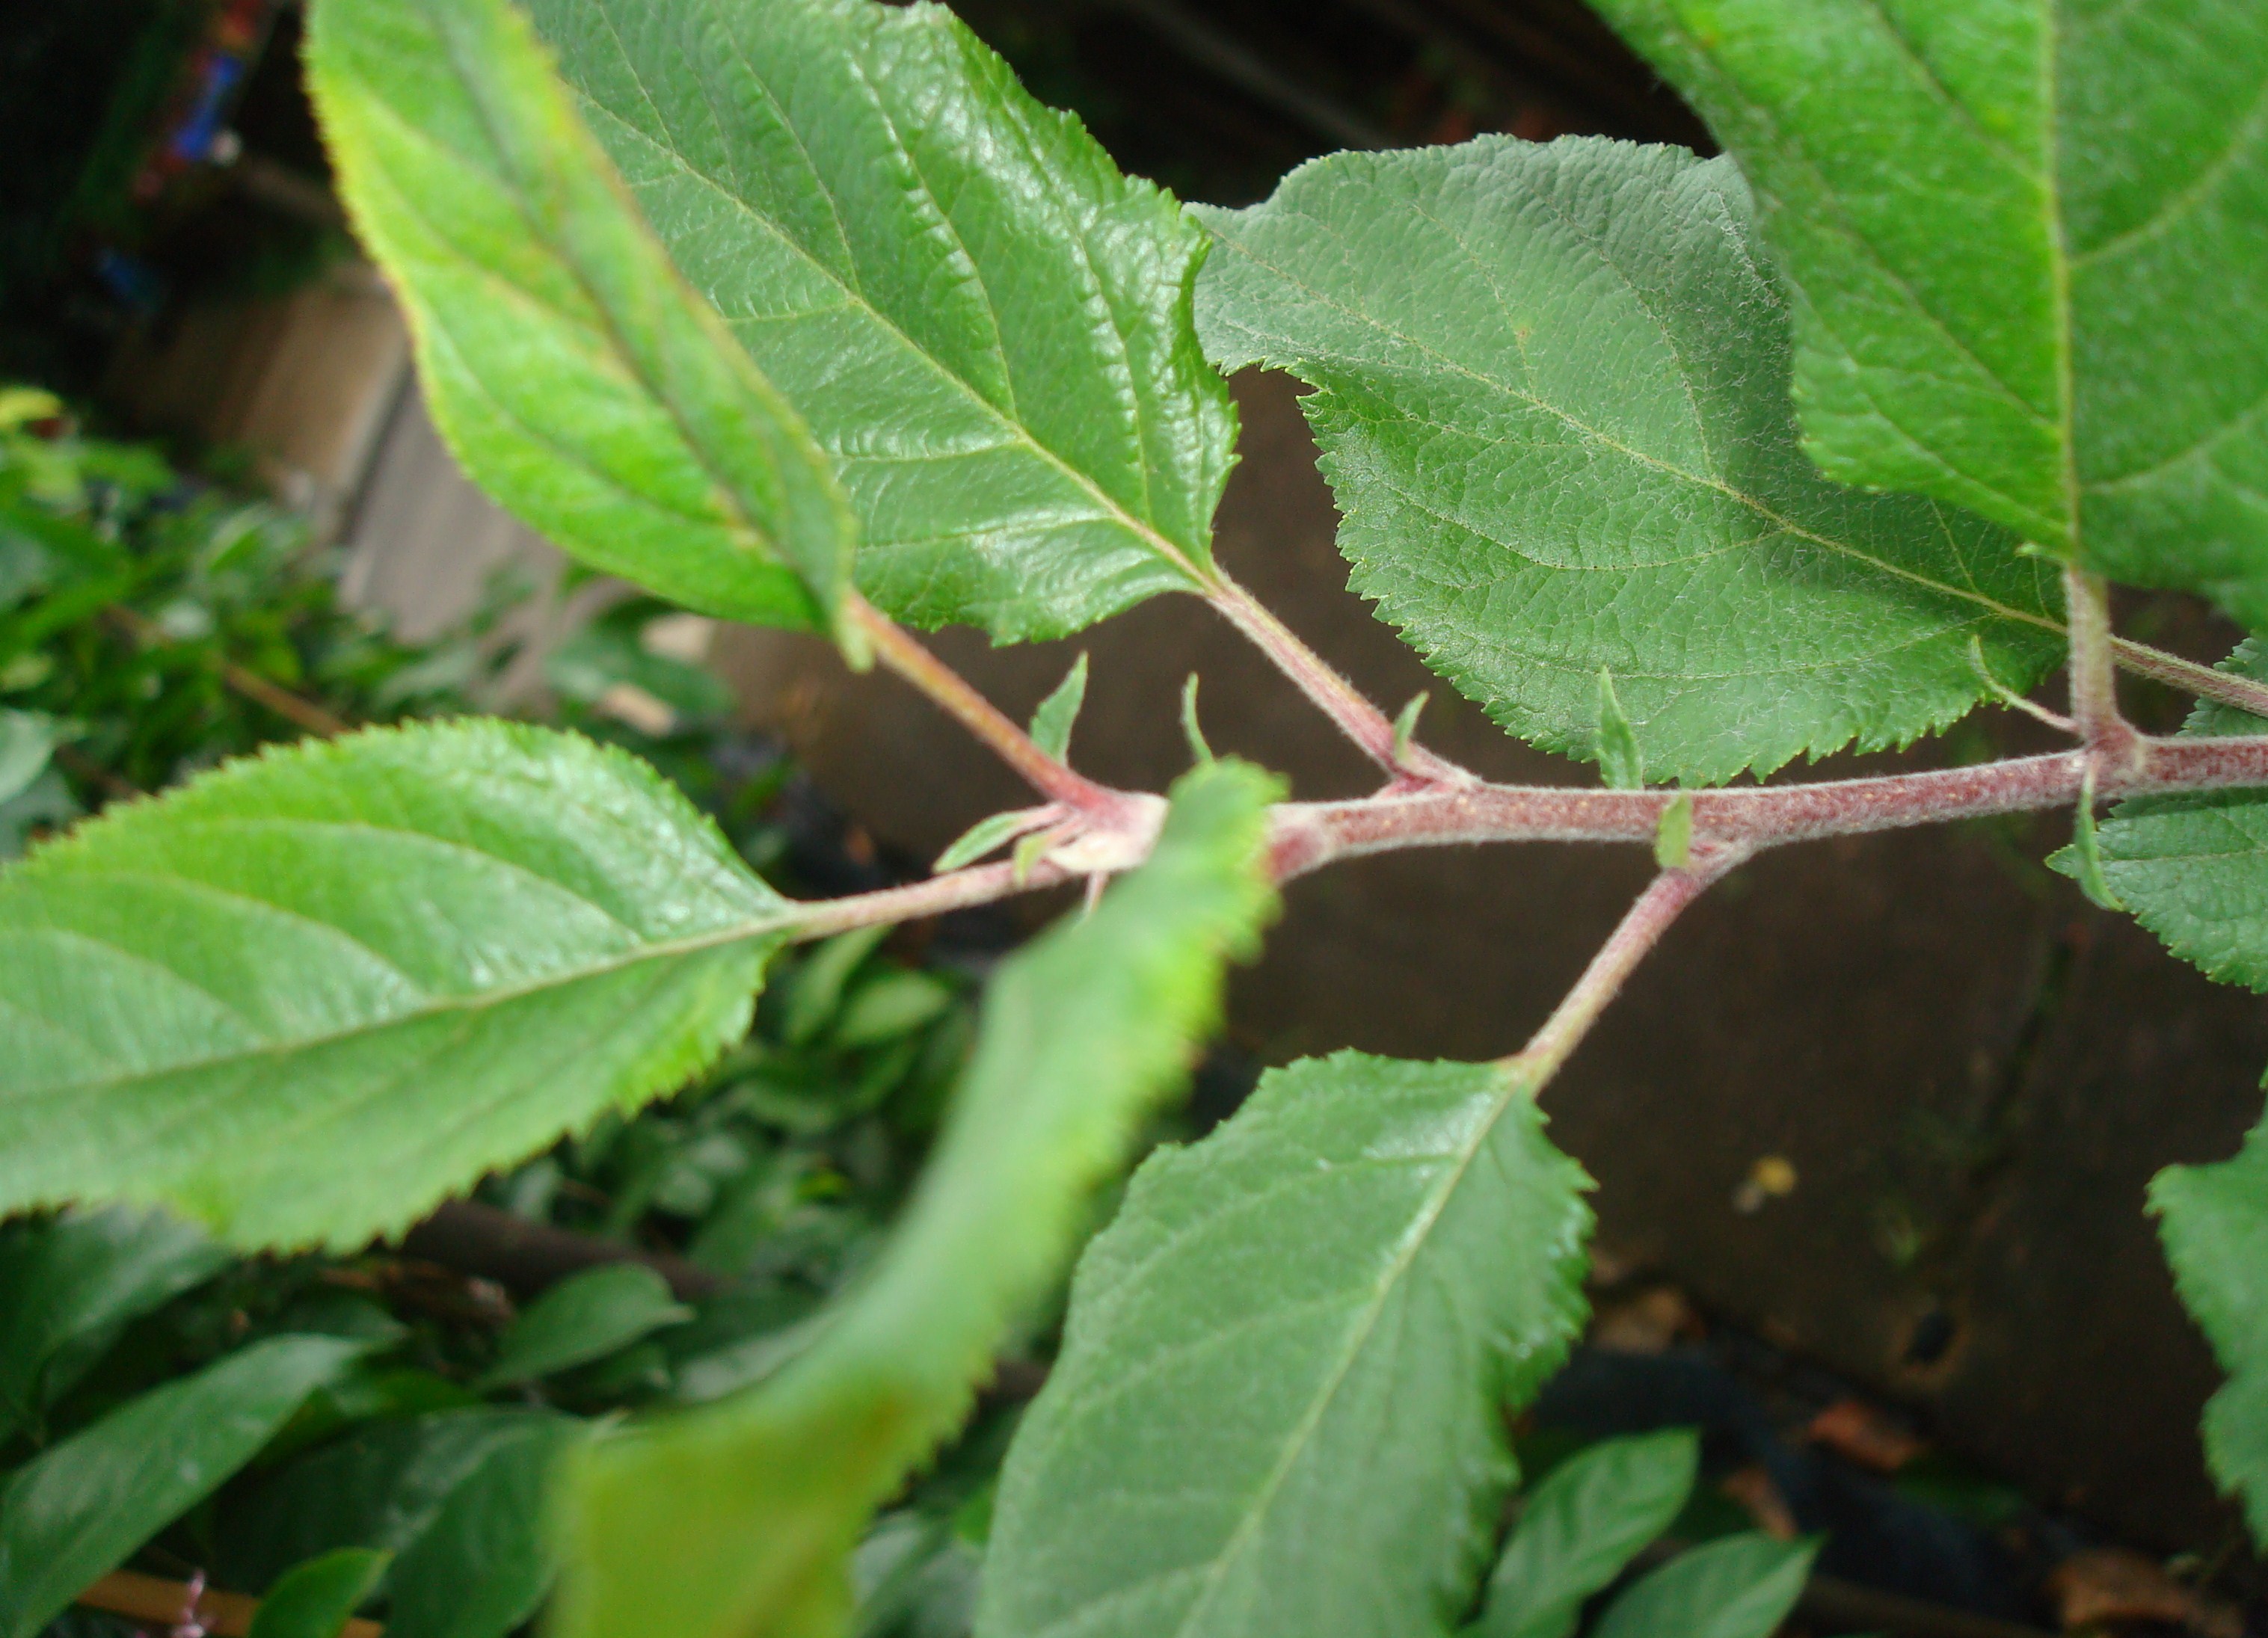
Labels: Apple leaf, Apple leaf, Apple leaf, Apple leaf